María Romero Cordero

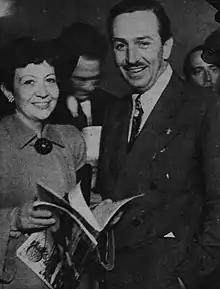
Romero and Walt Disney circa 1942

María Romero Cordero (2 April 1909 – 14 August 1989) was a Chilean journalist and film critic. She is considered to be one of the pioneers of film and entertainment journalism in her country and Latin America. She was a recipient of the Lenka Franulic Award.